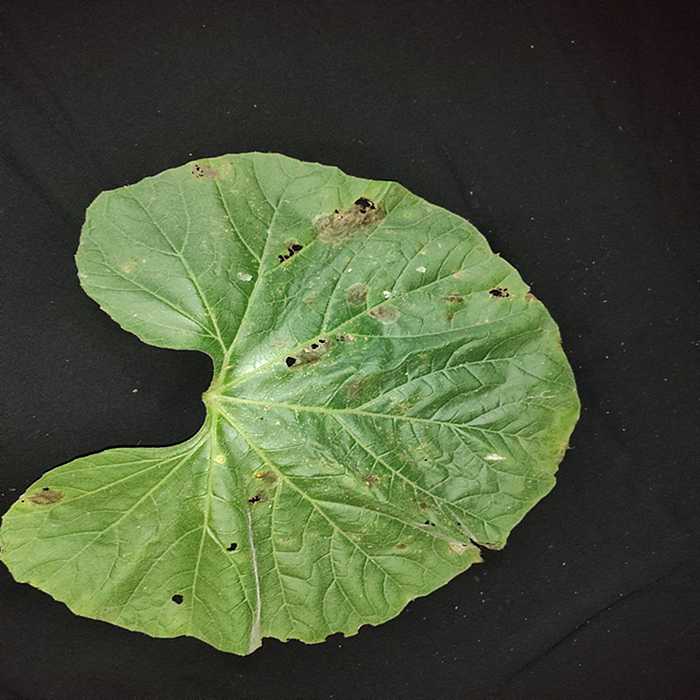
Plant: Bottle gourd
Label: Anthracnose